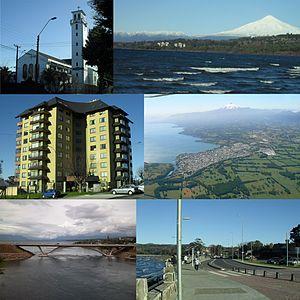
Villarrica est une ville et une commune du Chili. La commune d'une superficie de 1 291 km² abrite 51 511 habitants d'après le recensement de 2012.